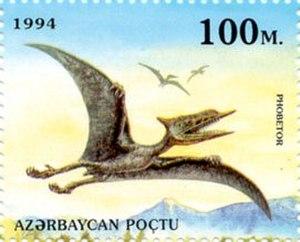
Les ptérosaures ont été les premiers vertébrés capables de voler, et pour certains d'entre eux, ils sont les plus grands animaux volants qui aient jamais existé. Leur vol était actif et non pas seulement plané.